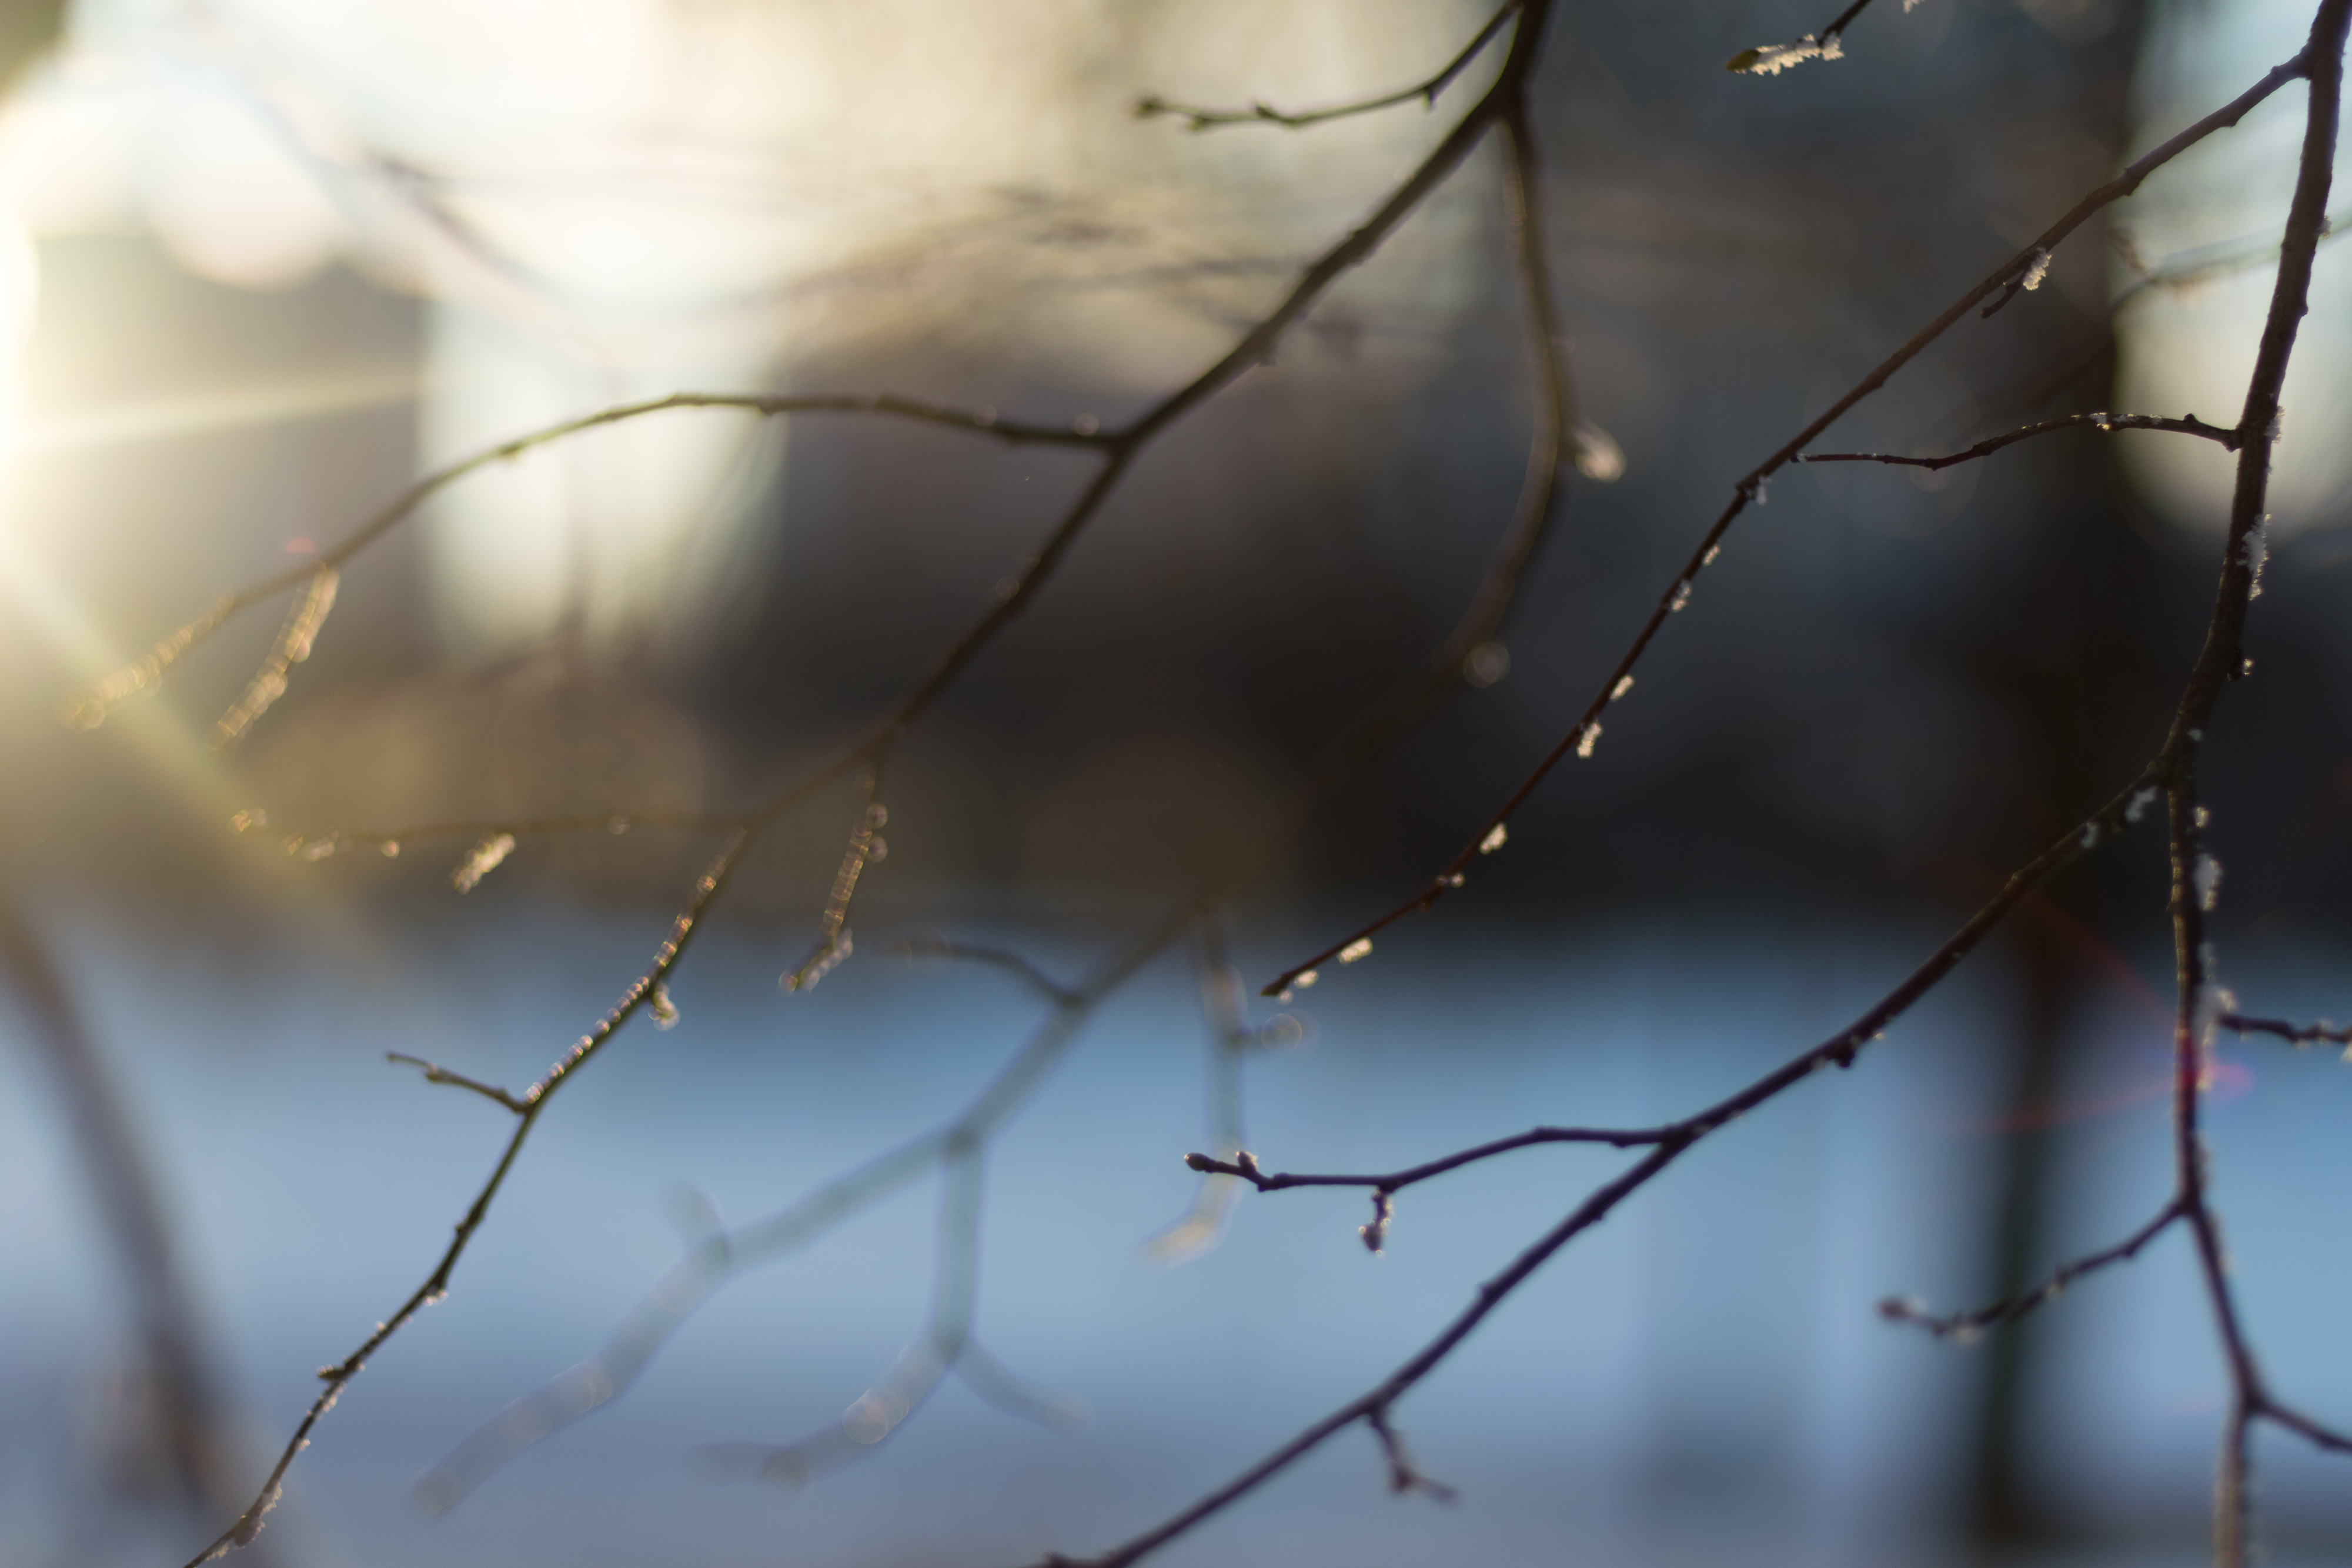
tree, water, nature, branch, winter, light, plant, sunlight, morning, leaf, flower, ice, reflection, season, twig, freezing, macro photography